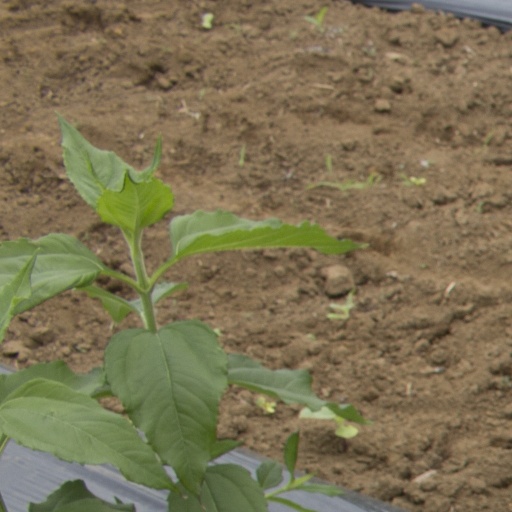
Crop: Jerusalem artichoke